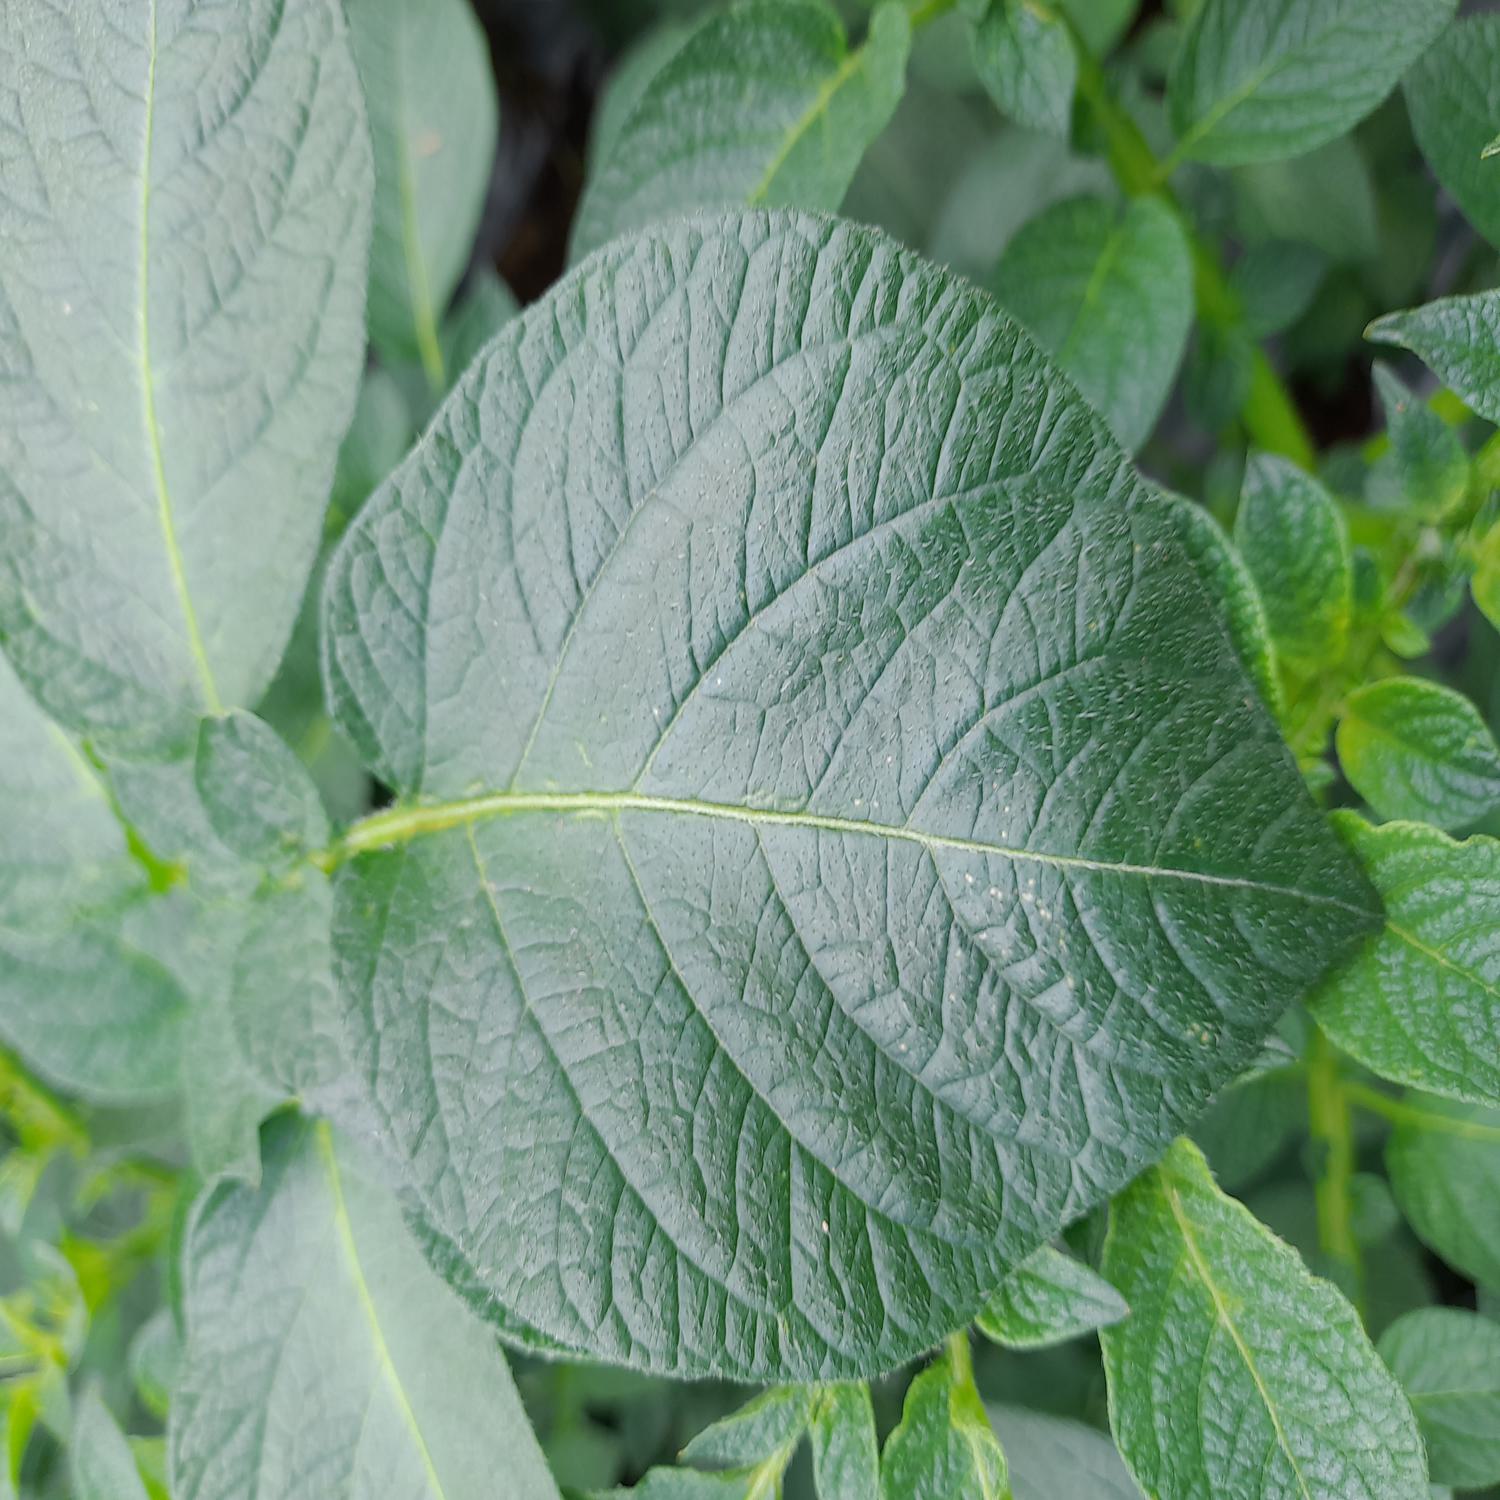
Label: Healthy